St Andrew's First Aid

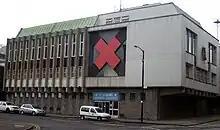
National Headquarters in Glasgow

The St Andrew's national headquarters is at Cowcaddens in Glasgow. It has the stated aims of promoting the teaching of first aid, supplying first aid equipment and supplies and providing event cover. 2,000 volunteers were registered with St Andrew's Ambulance Corps in 2014, and the organisation relies on these people to be able to provide event cover. In 2016 the charity had an income of £2.5 million. The board of trustees is in overall control.